Earthing system

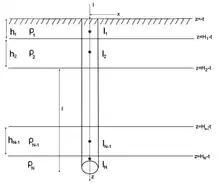
Vertical stress of a soil

Soil resistance is a major aspect in the design and calculation of an earthing system/grounding installation. Its resistance determines the efficiency of the diversion of unwanted currents to zero potential (ground). The resistance of a geological material depends on several components: the presence of metal ores, the temperature of the geological layer, the presence of archeological or structural features, the presence of dissolved salts, and contaminants, porosity and permeability. There are several basic methods for measuring soil resistance. The measurement is performed with two, three or four electrodes. The measurement methods are: pole-pole, dipole-dipole, pole-dipole, Wenner method, and the Schlumberger method.